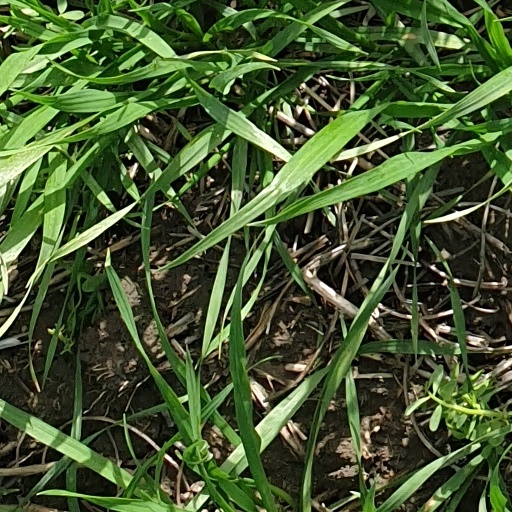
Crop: wheat